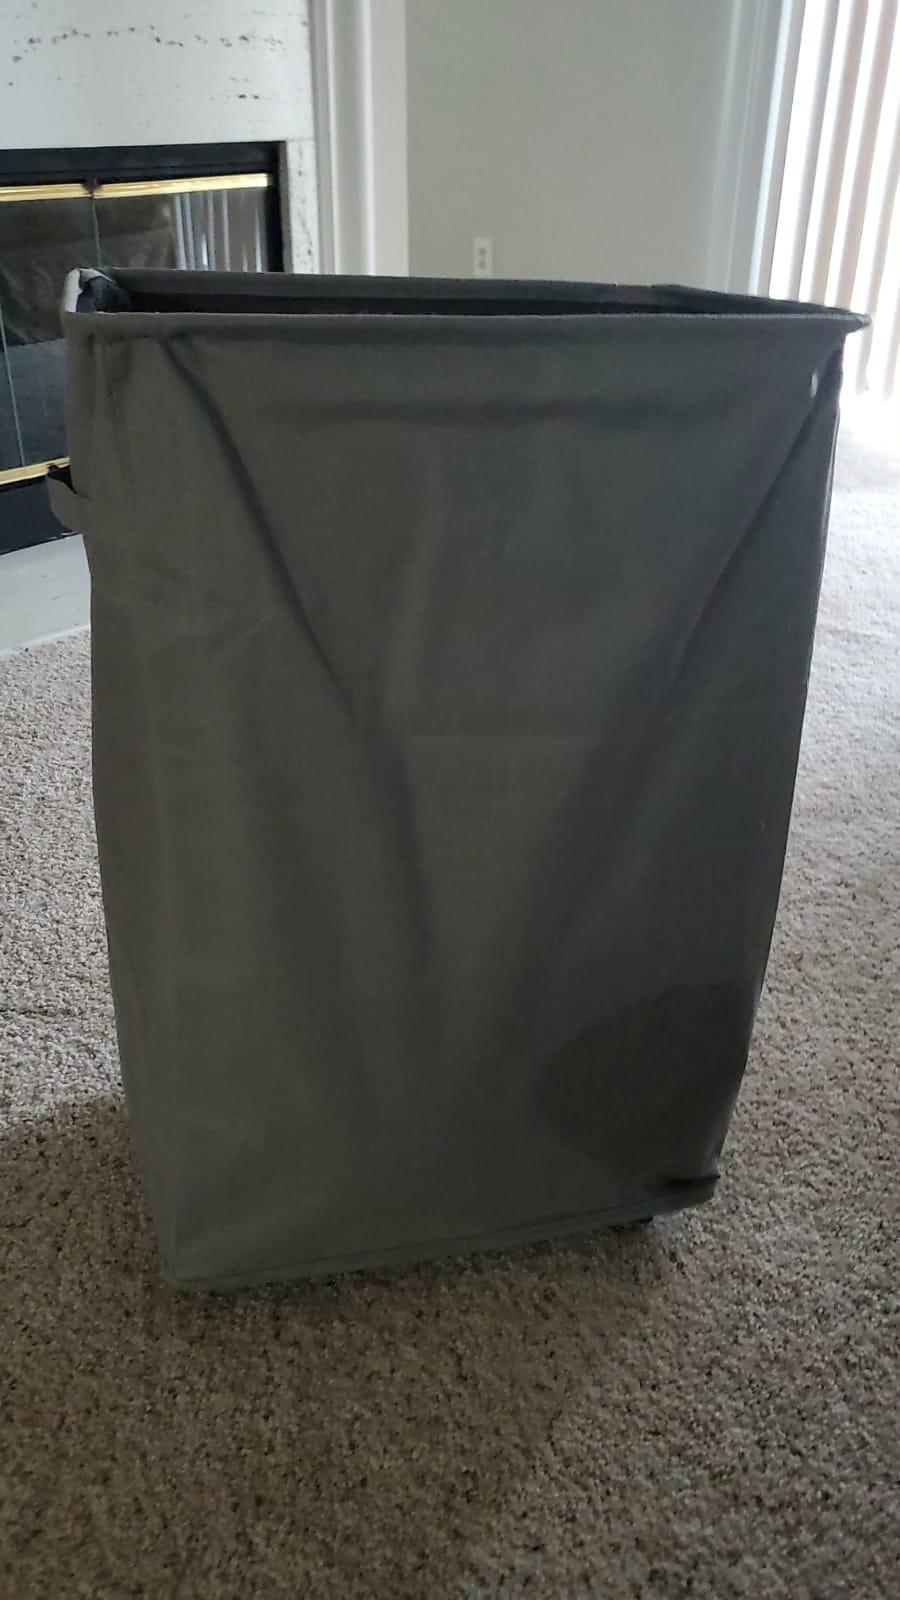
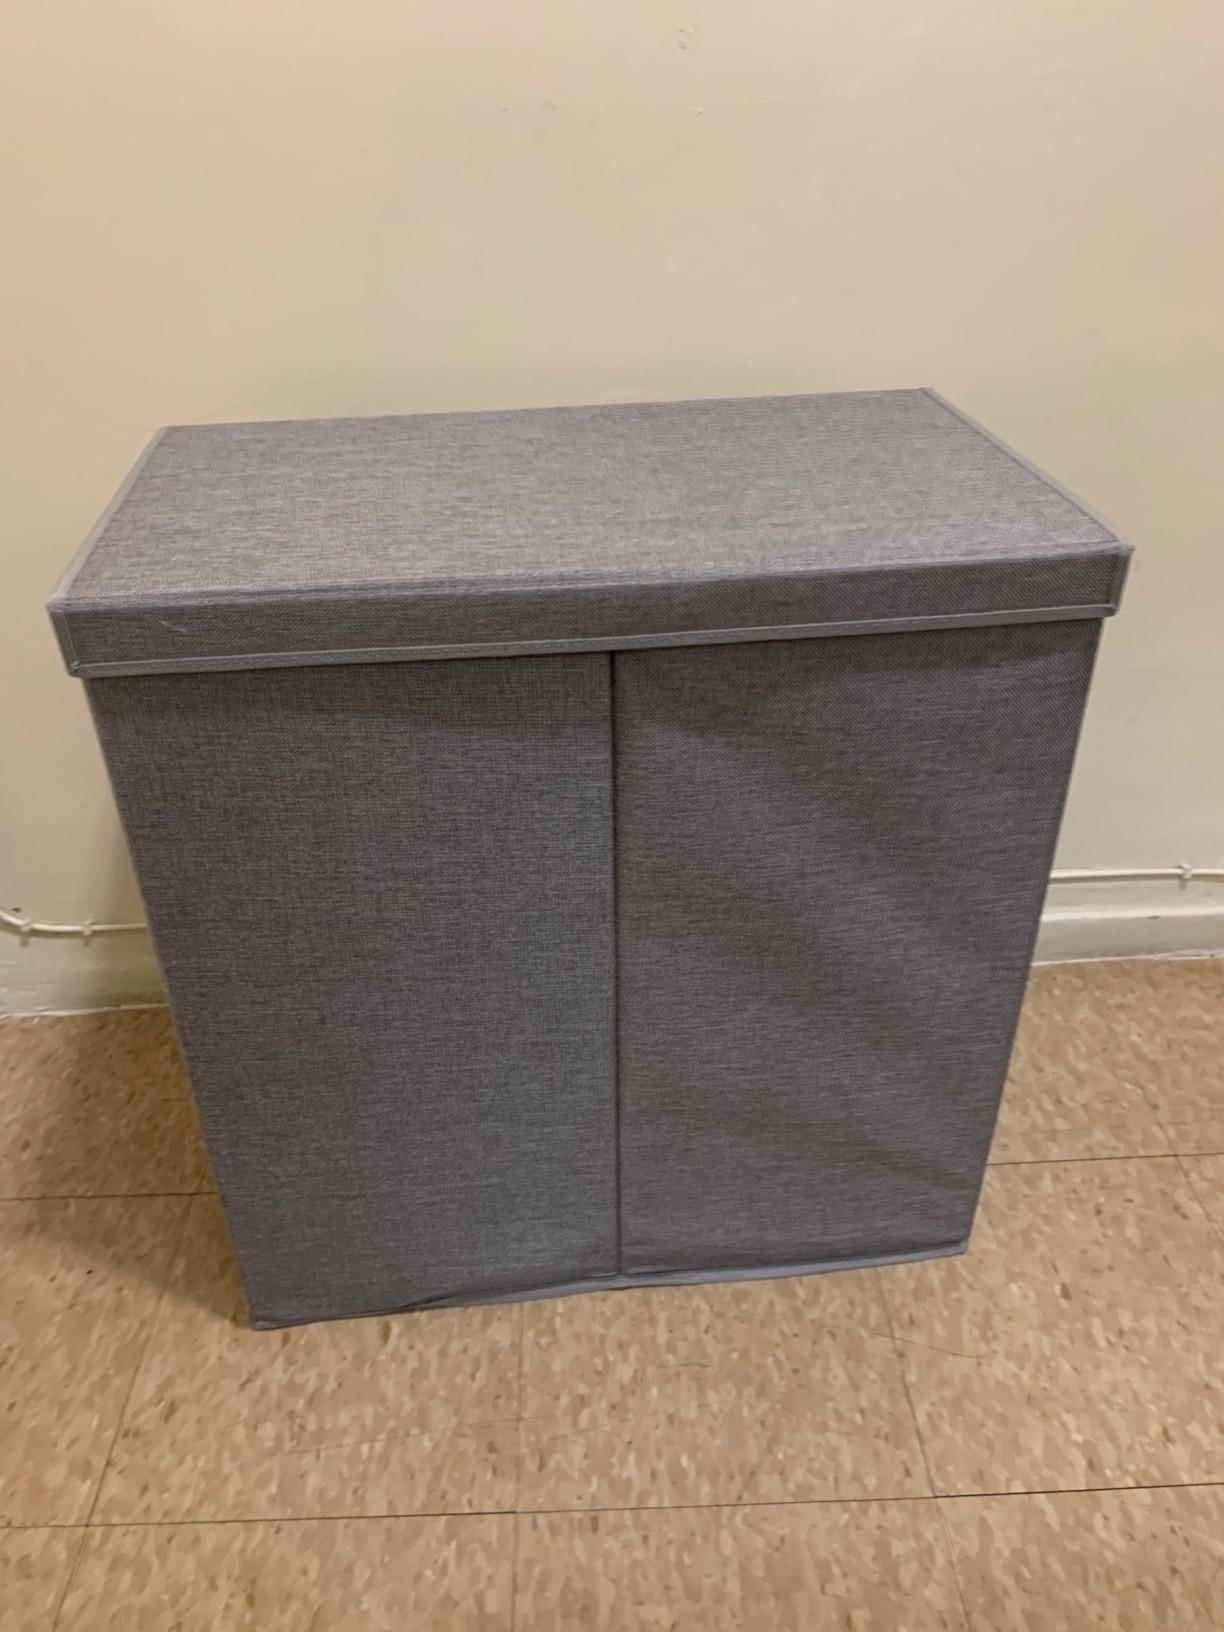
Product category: items_hamper
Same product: no